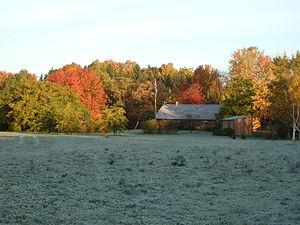
Centre de conservation de l'arboretum Morgan
Le refuge d'oiseaux de Senneville est une aire protégée du Canada et l'un des 28 refuges d'oiseaux migrateurs du Québec. Il est situé à l'ouest de l'île de Montréal.
L’Arboretum Morgan est un arboretum de 245 hectares située sur le Campus MacDonald de l’Université McGill à Sainte-Anne-de-Bellevue, sur la pointe ouest de l’île de Montréal. Il est compris dans le refuge d'oiseaux de Senneville.